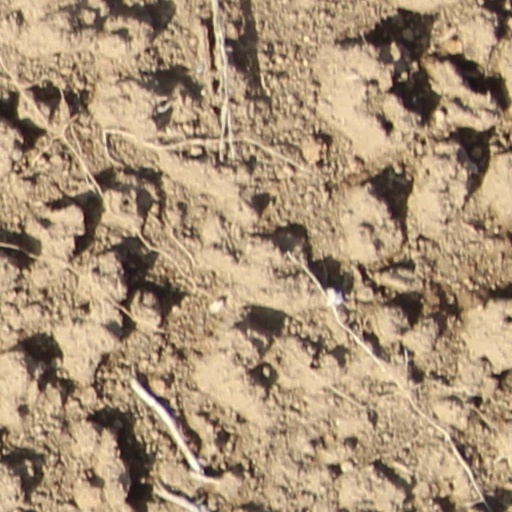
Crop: wheat